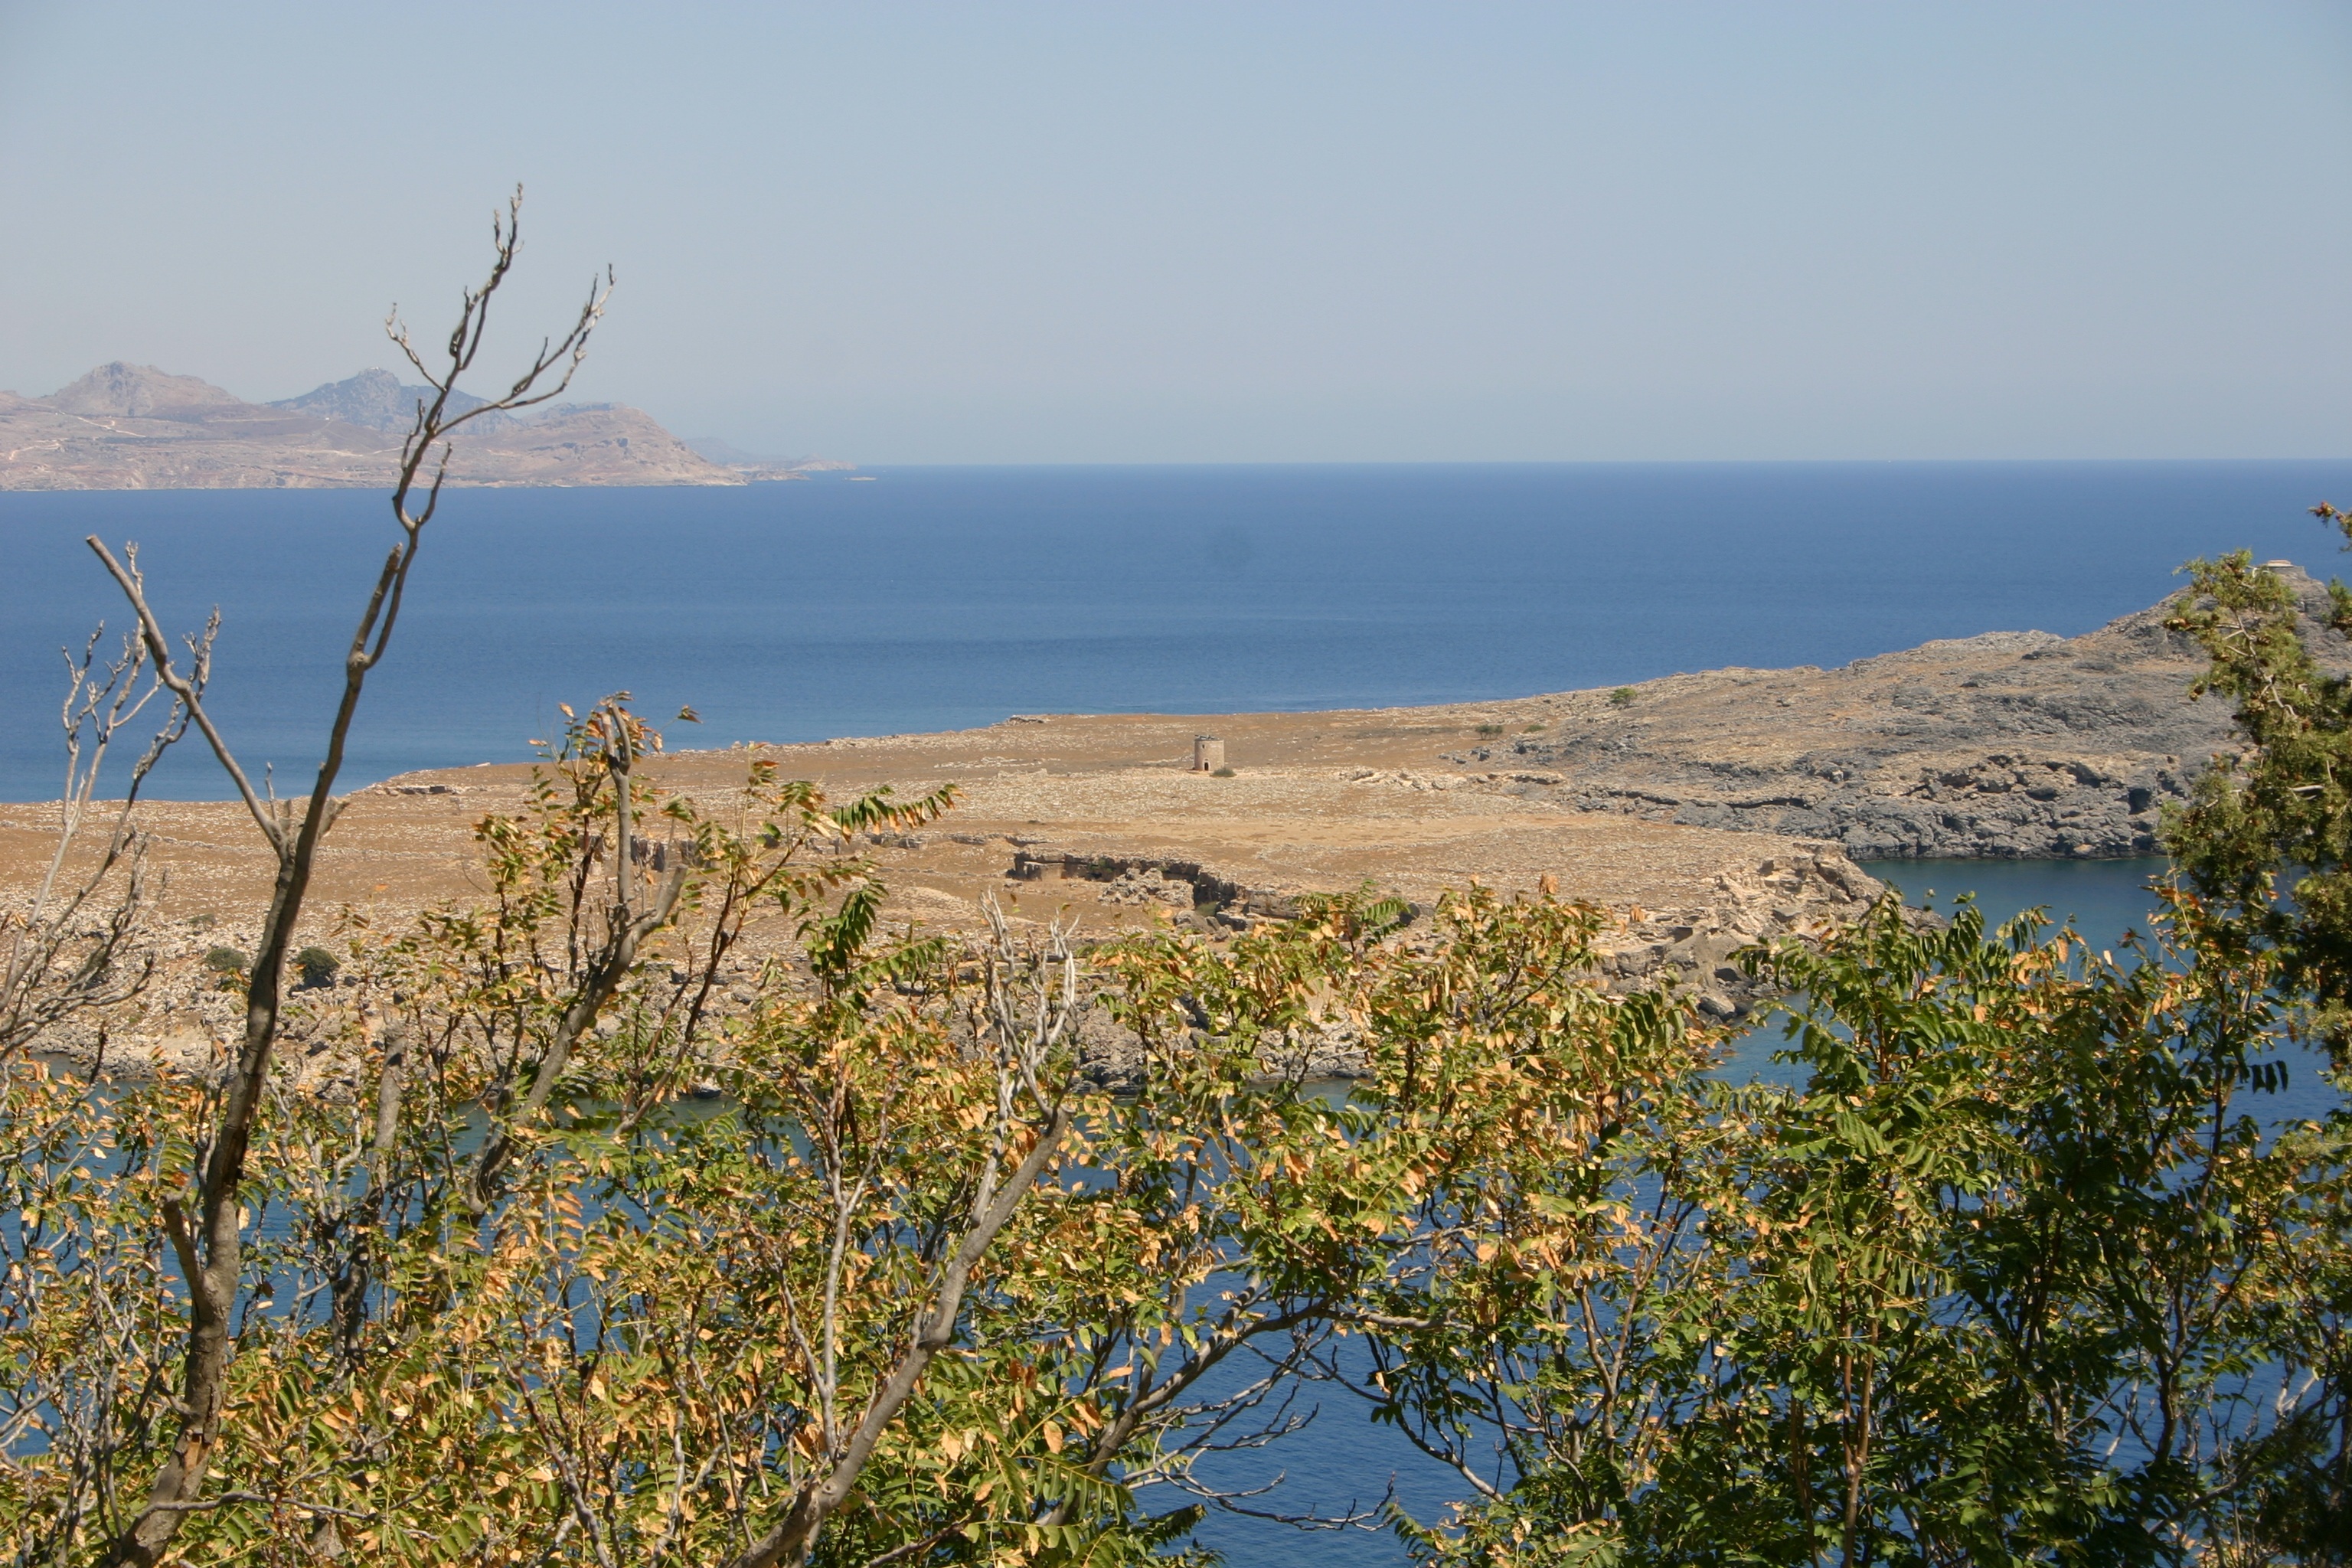
beach, landscape, sea, coast, tree, water, nature, grass, ocean, horizon, wilderness, mountain, trail, leaf, hill, shore, flower, lake, summer, cliff, autumn, bay, terrain, body of water, holidays, greece, habitat, rhodes, natural environment, geographical feature